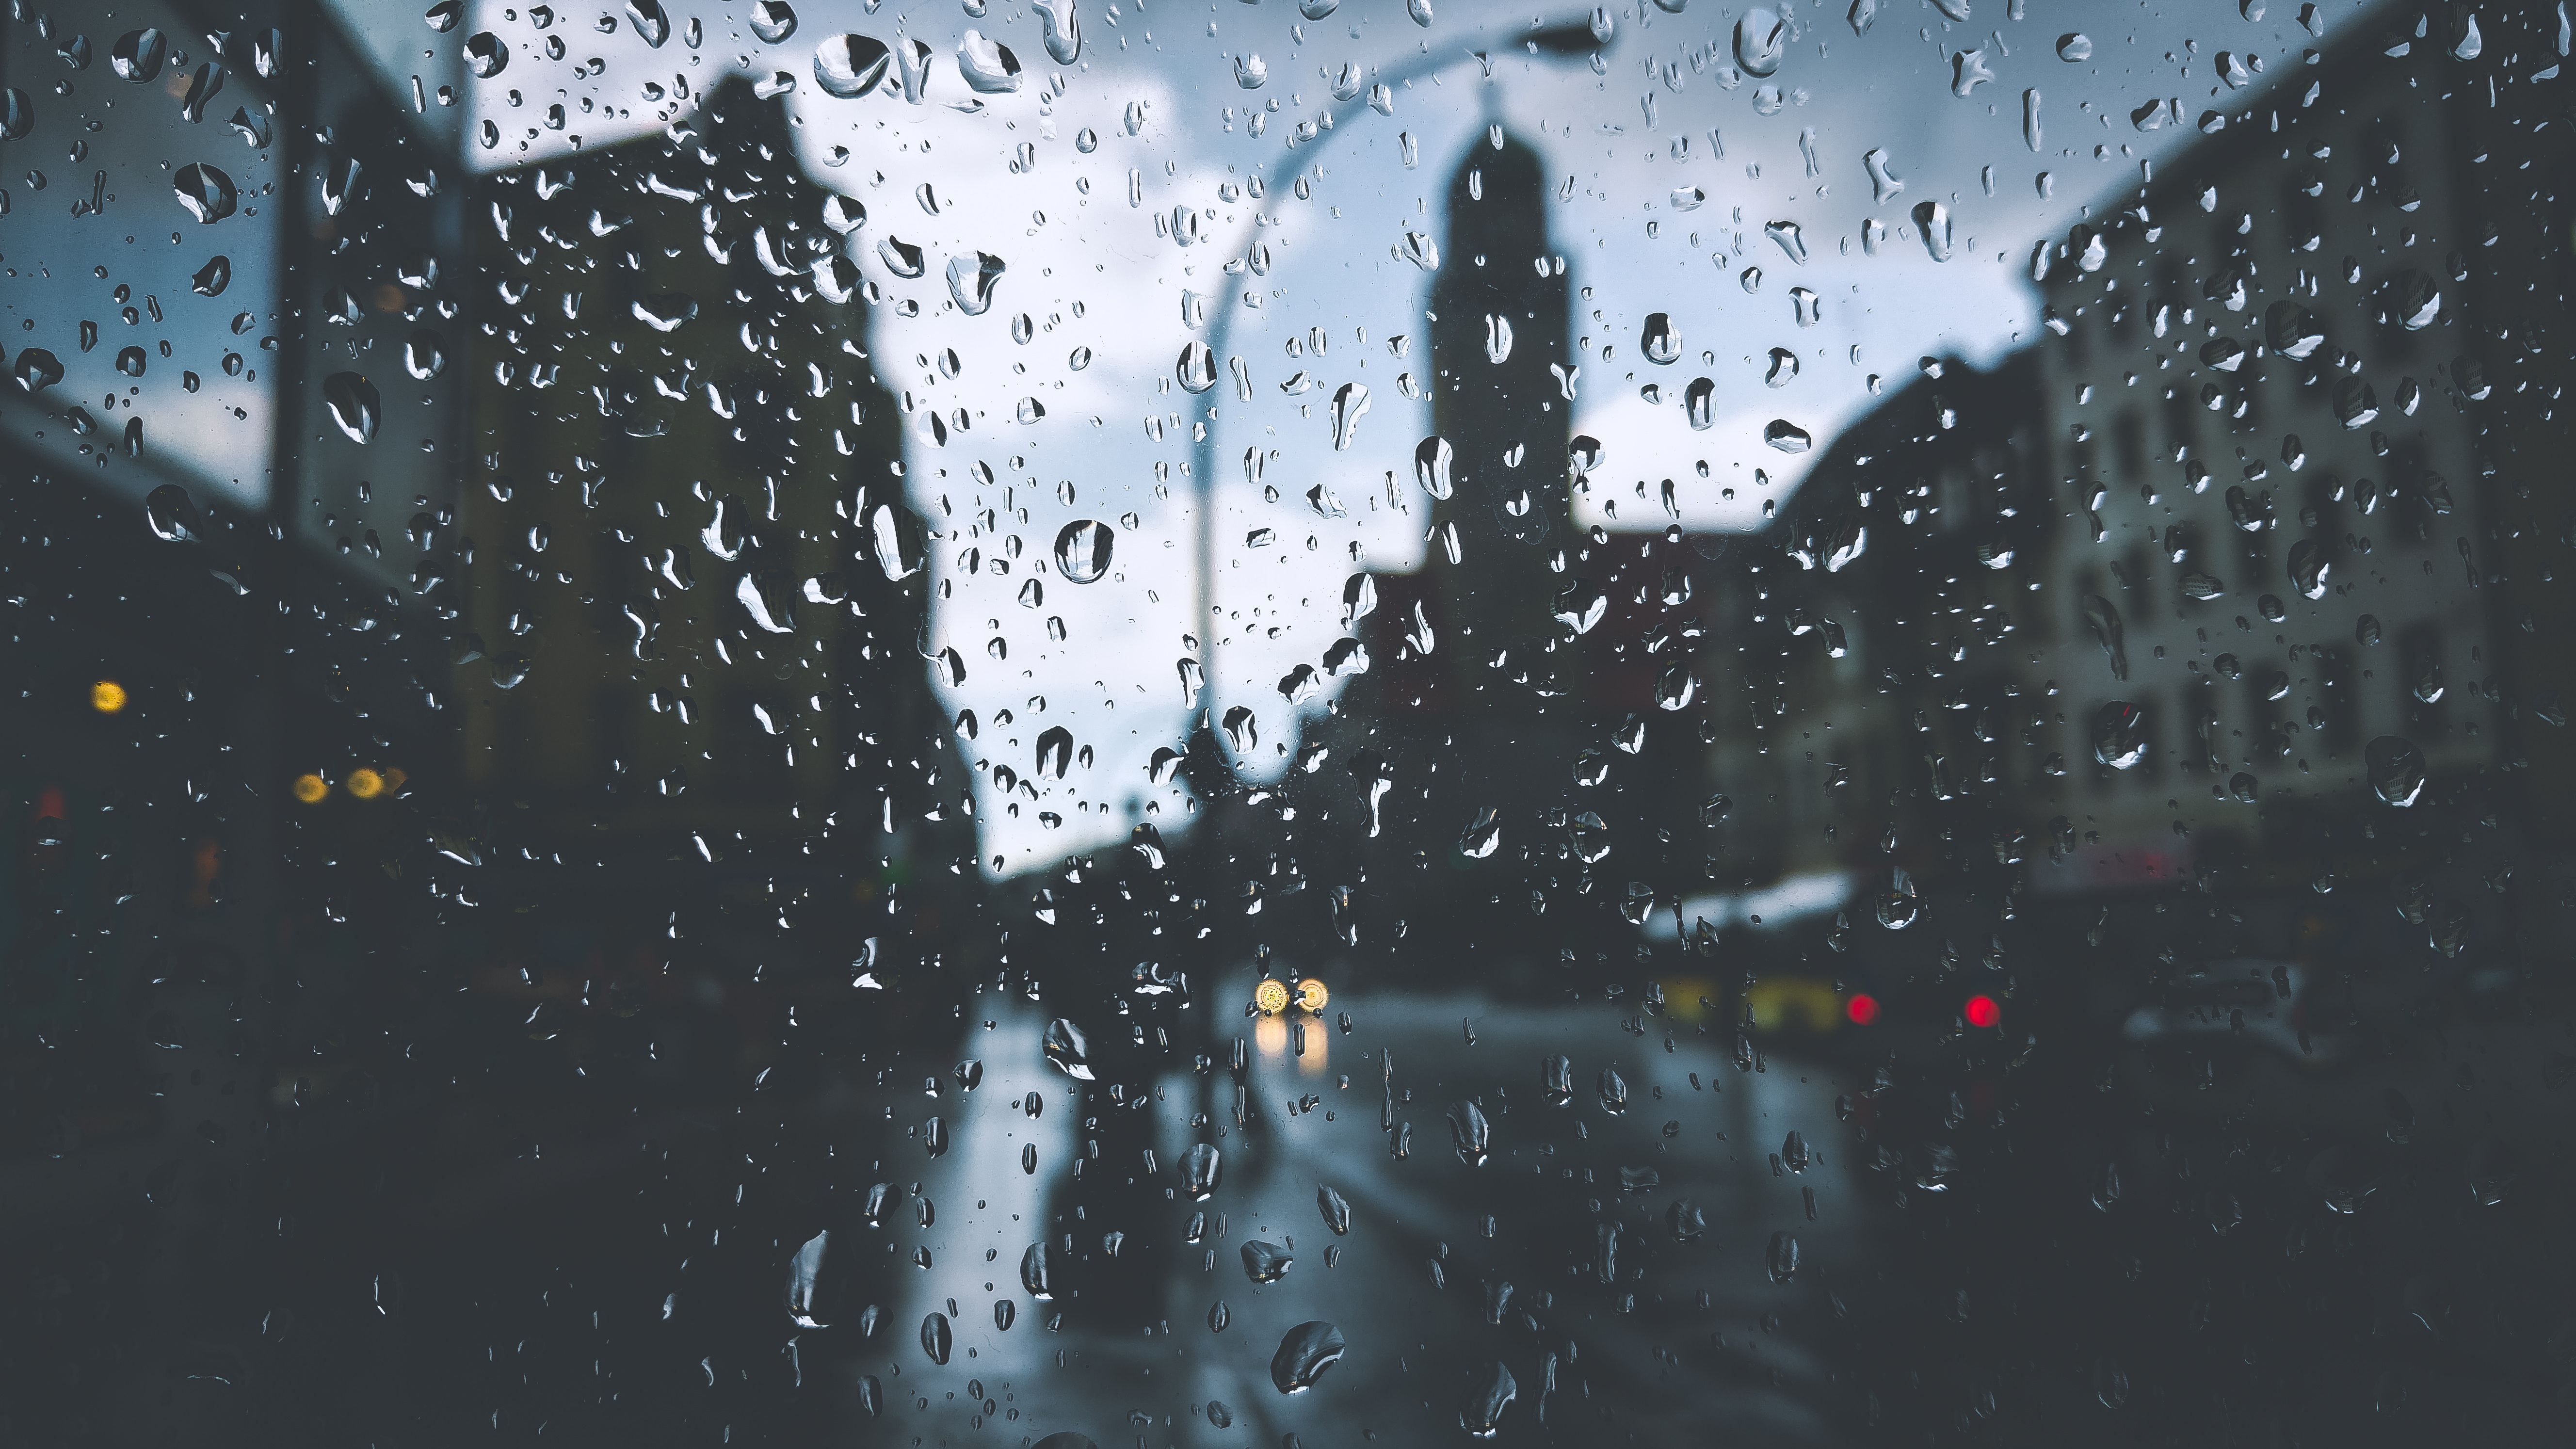
water, silhouette, snow, liquid, rain, window, glass, wet, motion, reflection, tower, weather, rainy, lamppost, droplets, buildings, raindrops, drops, screenshot, freezing